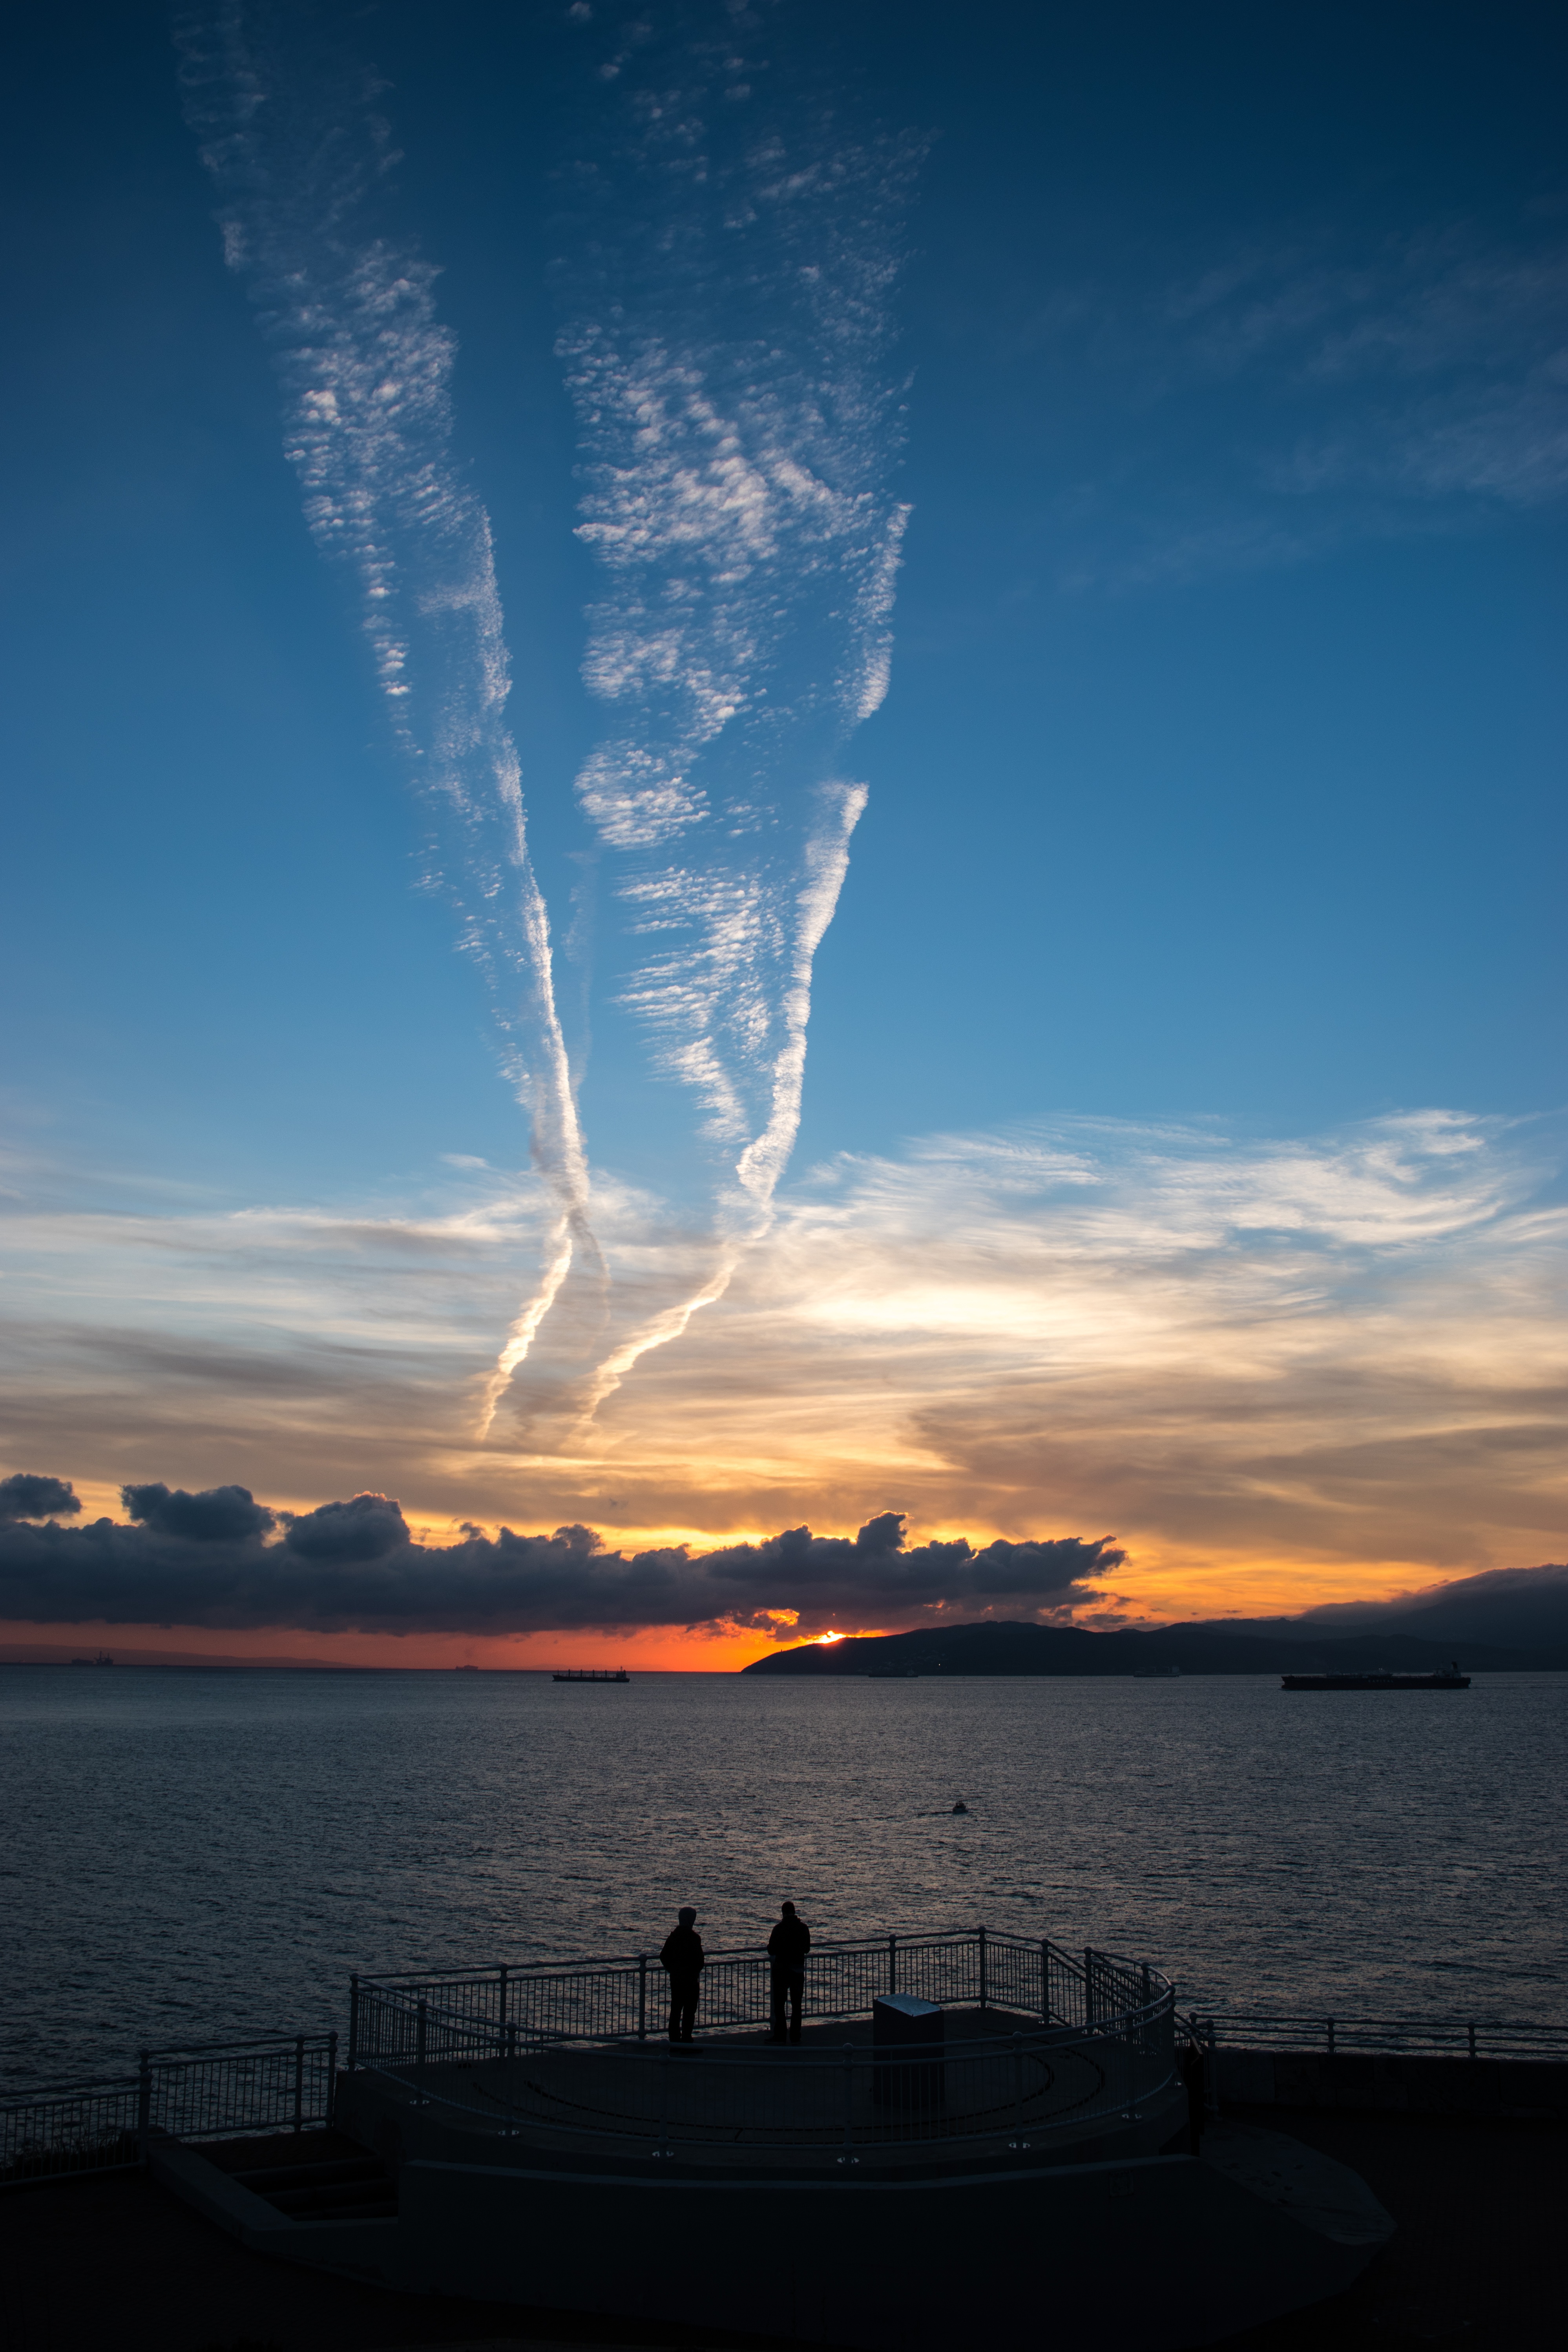
beach, sea, ocean, horizon, light, cloud, lighthouse, sky, sun, sunrise, sunset, night, sunlight, morning, wave, dawn, atmosphere, travel, plane, dusk, evening, reflection, vehicle, holiday, clouds, backlight, silhouettes, stelae, atmosphere of earth